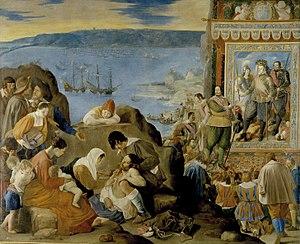
Juan Bautista Maíno ou Mayno, né à Pastrana, baptisé le 15 octobre 1581, et mort à Madrid le 1ᵉʳ avril 1649, est un peintre espagnol de la période baroque. Il commença élève de El Greco et finit maître de Diego Vélasquez, éleva son art aussi haut que le firent les deux sommets qui encadrent sa carrière. Ses contemporains du Siècle d'or espagnol, Lope de Vega et Pacheco de Narváez, l'ont placé au pinacle comme peintre et aux marches du ciel comme homme.
1625 est une année commune commençant un mercredi.
Le Salon des royaumes est un musée au cœur de Madrid. Le bâtiment est le corps principal du palais du Buen Retiro construit entre 1630 et 1635, il abrite les collections royales de peintures aujourd'hui conservées au musée du Prado.